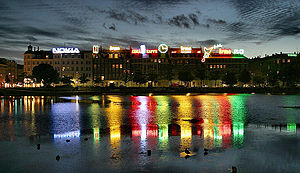
Nørrebro
De ikoniske neonskilte ved Søerne, der adskiller brokvarteret fra Indre By.
Nørrebro er en bydel i København. Bydelen, der er et af Københavns brokvarterer, er med sine 79.951 indbyggere fordelt på 4,1 km² ikke blot den mest folkerige bydel i hovedstaden, men også den mest befolkningstætte; her bor 19.500 personer pr. km². Nørrebro afgrænses mod sydøst af Søerne mod Indre By, mod nordvest af Ringbanen mod Bispebjerg, mod sydvest af Åboulevarden mod Frederiksberg og mod nordøst af Lersø Parkallé, Tagensvej og Nørre Allé mod Østerbro. Bydelen ligger i Københavns Kommune.